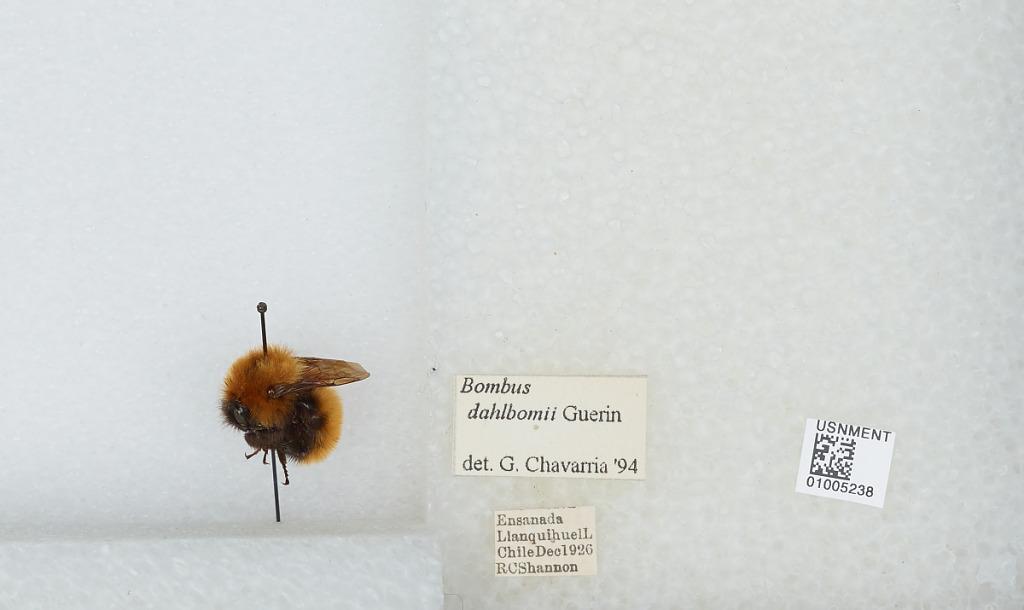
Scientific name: Bombus (Fervidobombus) dahlbomii Guérin
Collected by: R. Shannon
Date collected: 1926-12-1
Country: Chile
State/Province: Los Lagos
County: Llanquihue
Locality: Ensanada
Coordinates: -41.2072, -72.5386
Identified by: Chavarria, G.